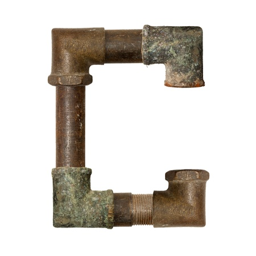
the alphabet of the ancient pipe isolated on white photo